Protein Data Bank

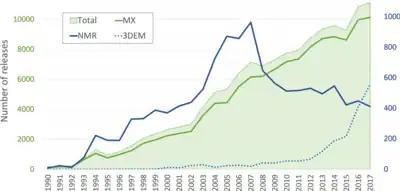
Rate of protein structure determination techniques over the decades. MX = macromolecular crystallography, 3DEM = 3D Electron microscopy.

Most structures are determined by X-ray diffraction, but about 7% of structures are determined by protein NMR. When using X-ray diffraction, approximations of the coordinates of the atoms of the protein are obtained, whereas using NMR, the distance between pairs of atoms of the protein is estimated. The final conformation of the protein is obtained from NMR by solving a distance geometry problem. After 2013, a growing number of proteins are determined by cryo-electron microscopy.